Marian Iwańciów

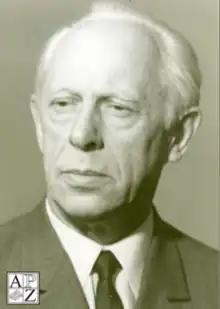
circa 1960

Marian Iwańciów (4 February 1906 in Zolochiv – 14 March 1971 in Zamość) was a Polish painter. He was the son of Filip Iwańciów and Stanisława Maria Sieprawska.